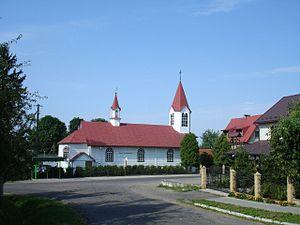
Bażanówka est une localité polonaise de la gmina de Zarszyn, située dans le powiat de Sanok en voïvodie des Basses-Carpates.